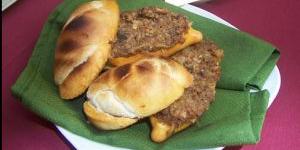
montadito andaluz de pringa